Aftermath of the 2011 Tōhoku earthquake and tsunami

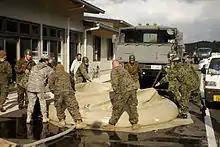
Japanese and US military personnel construct temporary buildings for disaster victims

Japan specifically requested teams from Australia, New Zealand, South Korea, and the United States; it also requested, via its space agency JAXA, the activation of the International Charter on Space and Major Disasters, allowing diverse satellite imagery of affected regions to be readily shared with rescue and aid organizations.